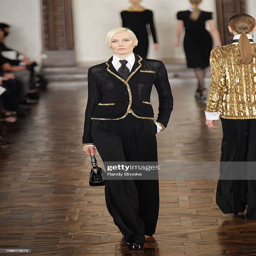
a model walks the runway at the fashion show during fashion week .